David Ragan

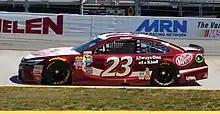
Ragan's No. 23 at Martinsville Speedway in 2016

On January 19, 2016, it was announced that Ragan would drive the No. 23 Dr. Pepper Toyota Camry for BK Racing. The No. 23 team struggled mightily, as the team's engines did not have enough speed to be competitive every week. Ragan's best result with the BK team in 2016 was a 16th-place finish at the Coke Zero 400. During late summer, Ragan was thrown into the spotlight after Chris Buescher, driving Ragan's old No. 34 at FRM, won at Pocono while trailing Ragan for 30th in points. The battle between Buescher and Ragan for 30th (and therefore Chase eligibility for Buescher) became a focal point of the lead-up to the Chase. Buescher ended up qualifying for the Chase, while Ragan dropped several spots to finish 33rd overall in Sprint Cup points, a career-worst, and marking his first season without at least one Top 10 finish. Ragan parted ways with BK Racing after the season.